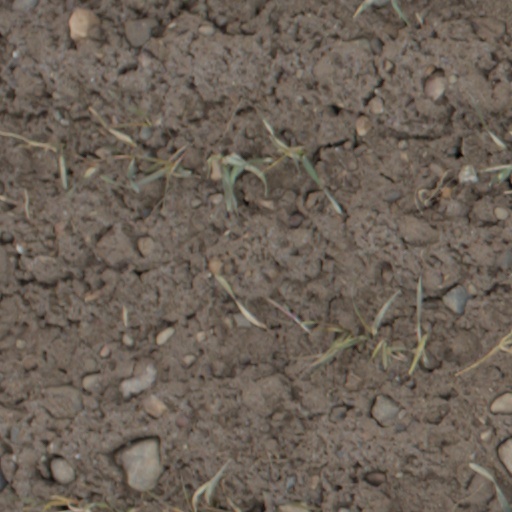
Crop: wheat